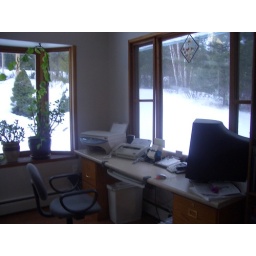
Windows in office room just off kitchen 2